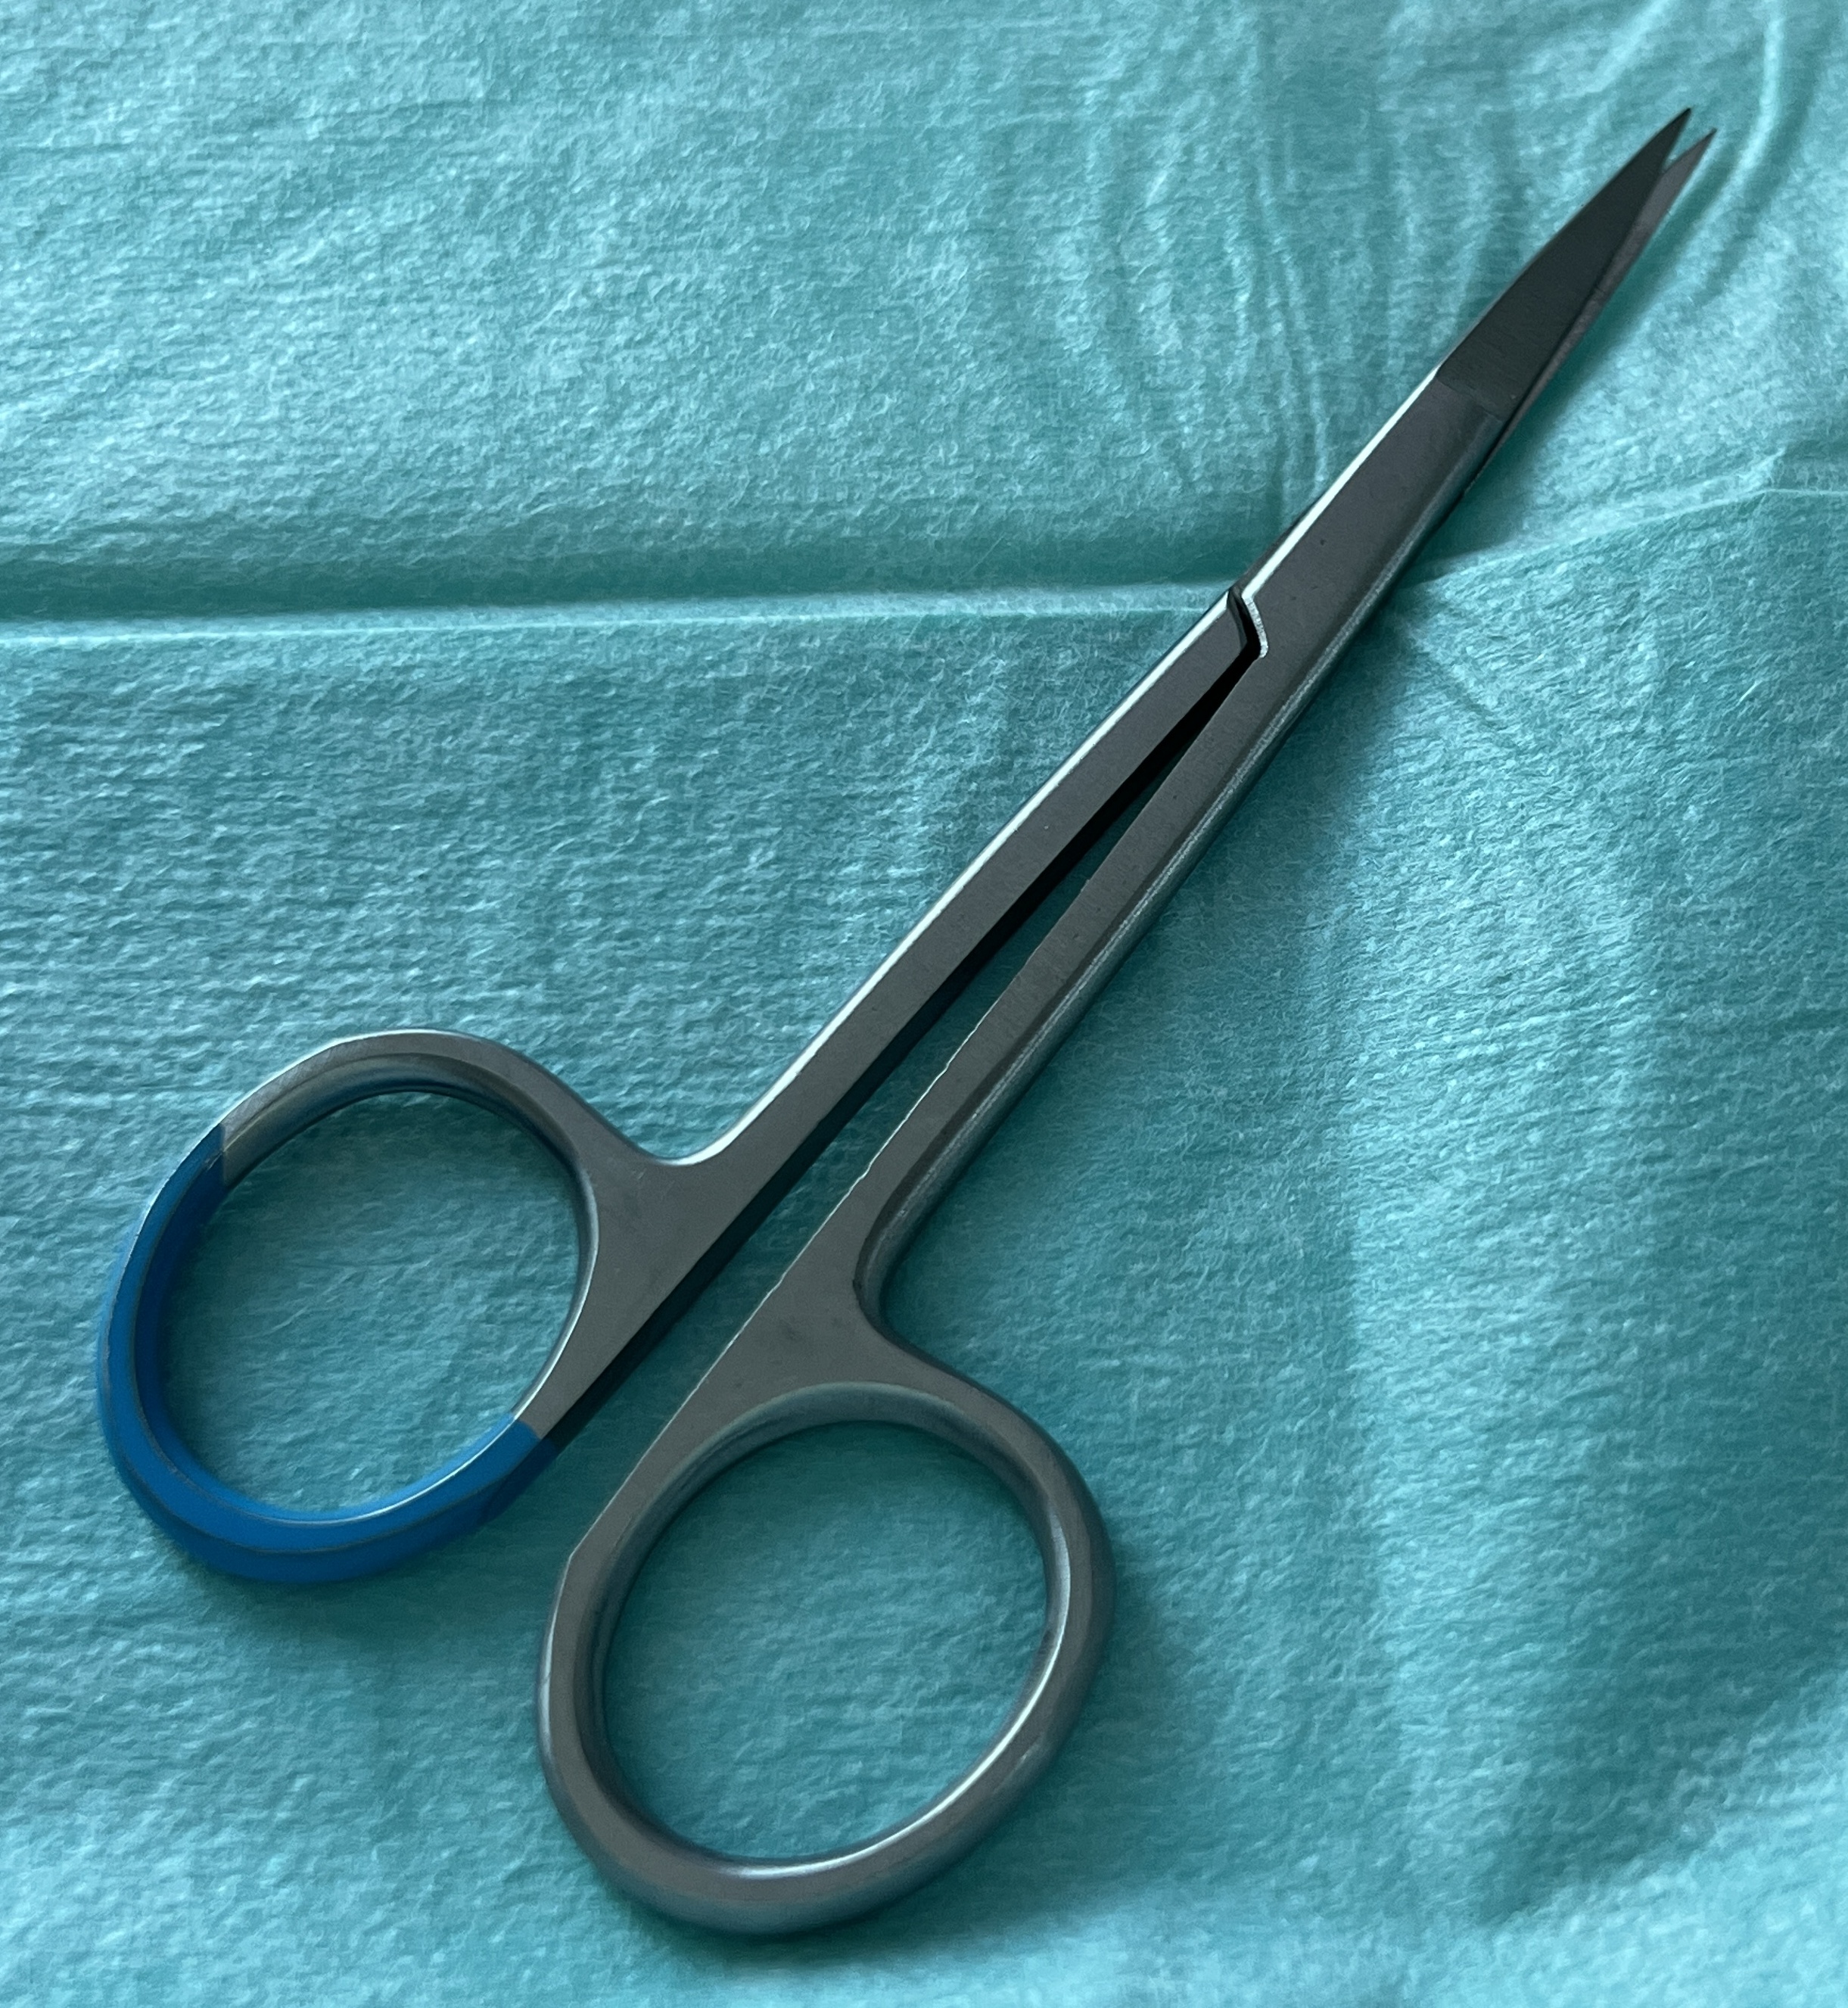
Hinged instrument state: open